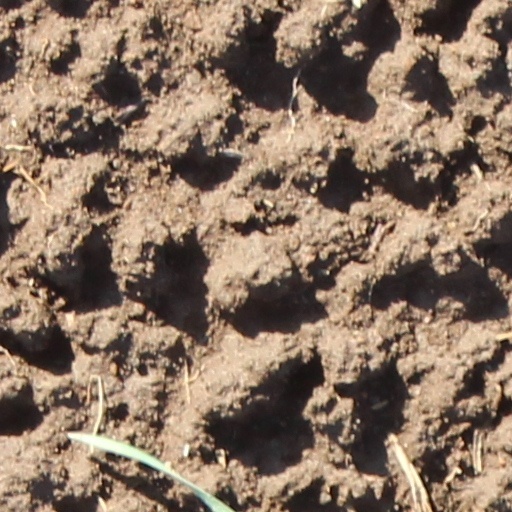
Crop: wheat